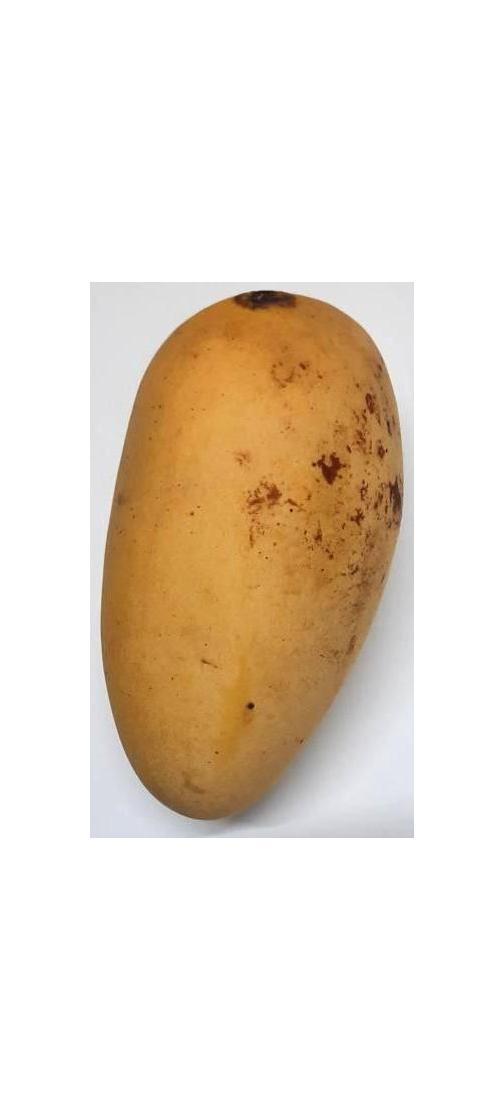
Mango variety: Katimon